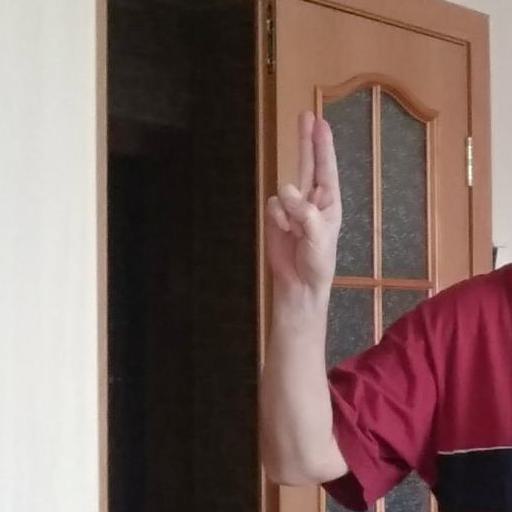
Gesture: two_up